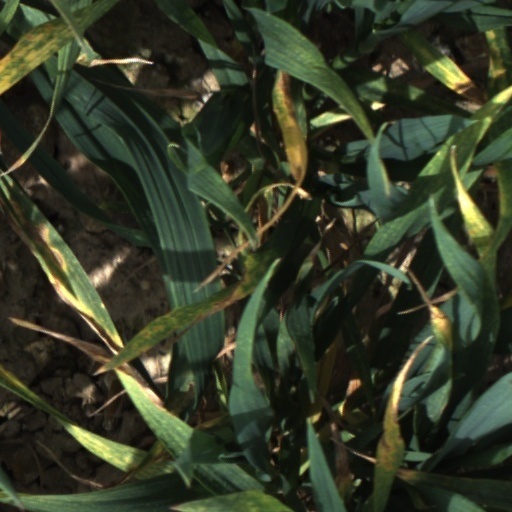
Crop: wheat